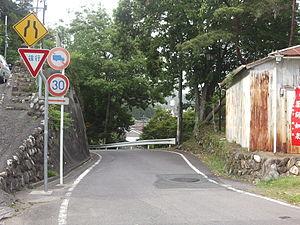
Au Japon, les panneaux de signalisation routière sont officiellement normés dans le « Décret sur les panneaux de signalisation et les marquages routiers » publié en 1968. Il s'inspire en grande partie du « Décret sur la standardisation des panneaux routiers » publié par le département de la police métropolitaine de Tokyo en 1938 et du « Décret sur les panneaux routiers » du Ministère de l'Intérieur publié en 1942.